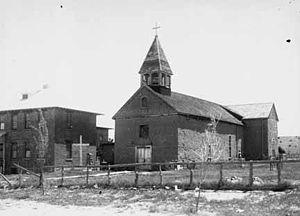
Peña Blanca ou Pena Blanca est une census-designated place du comté de Sandoval au Nouveau-Mexique aux États-Unis.